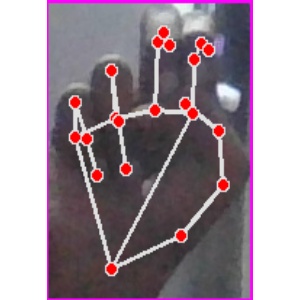
अक्षर: ह